History of the Chicago White Sox

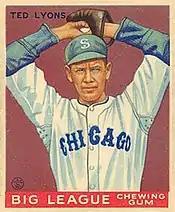
Ted Lyons' 1933 Goudey baseball card.

In 1917, the White Sox put the final pieces of the puzzle together with the addition of first baseman Chick Gandil and shortstop Swede Risberg. Weaver was moved over to third base.